Wappenmünzen

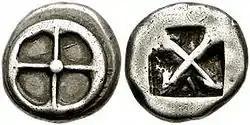
Wappenmünzen didrachm with four-spoked wheel, 545-510 BCE.

Wappenmünzen (singular) are the earliest attested form of Athenian coinage, minted in Ancient Athens under the Peisistratids during the late 6th century BCE. The term refers to an array of silver and electrum coinage minted prior to the use of the Owl of Athena, an emblematic design used on all later Athenian coinage. Initially interpreted by numismatists as the heraldic devices of Athenian noble families, the varied designs of the wappenmünzen are now generally thought to represent individual mint magistrates, in line with contemporary practices in East Greek coinage. In contrast to later Athenian silver coins, the wappenmünzen were minted from imported silver, predating the Classical expansion of the Laurion Mines.